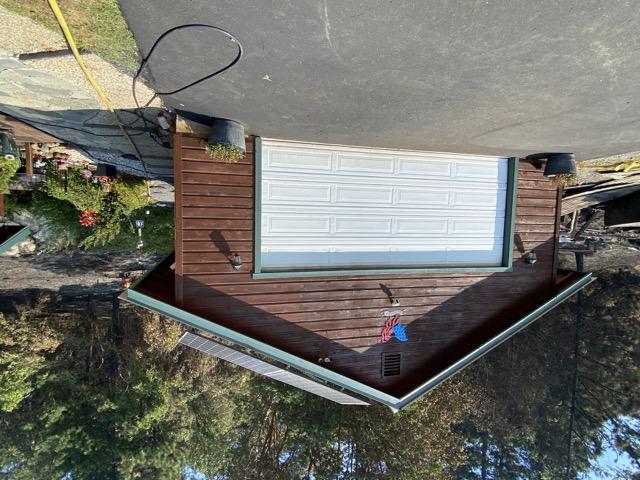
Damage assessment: no_damage